Middletown, New York

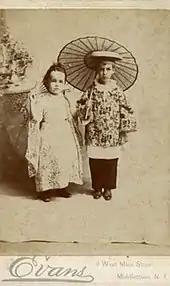
1896 photo of Arthur Fanshon and E. P. Nickinson, about age 6, in a production of "The Mikado" in Middletown

Middletown can be reached from New York City by bus and is located near the intersection of Interstate 84 and NY 17 (the future Interstate 86). State routes 17M and 211 run right through the city, and US 6 parallels I-84 to the south.